Shikarpur (TV series)

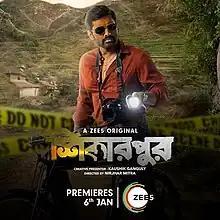
Promotional poster for "Shikarpur"

Shikarpur is an Indian Bengali-language crime thriller streaming television series starring Ankush Hazra, Kaushik Ganguly and Sandipta Sen. Kaushik Ganguly is also the creative presenter of this series. The series is directed by Nirjhar Mitra.